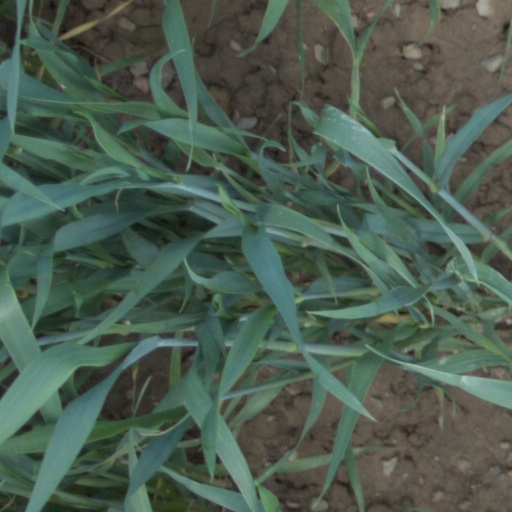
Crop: wheat